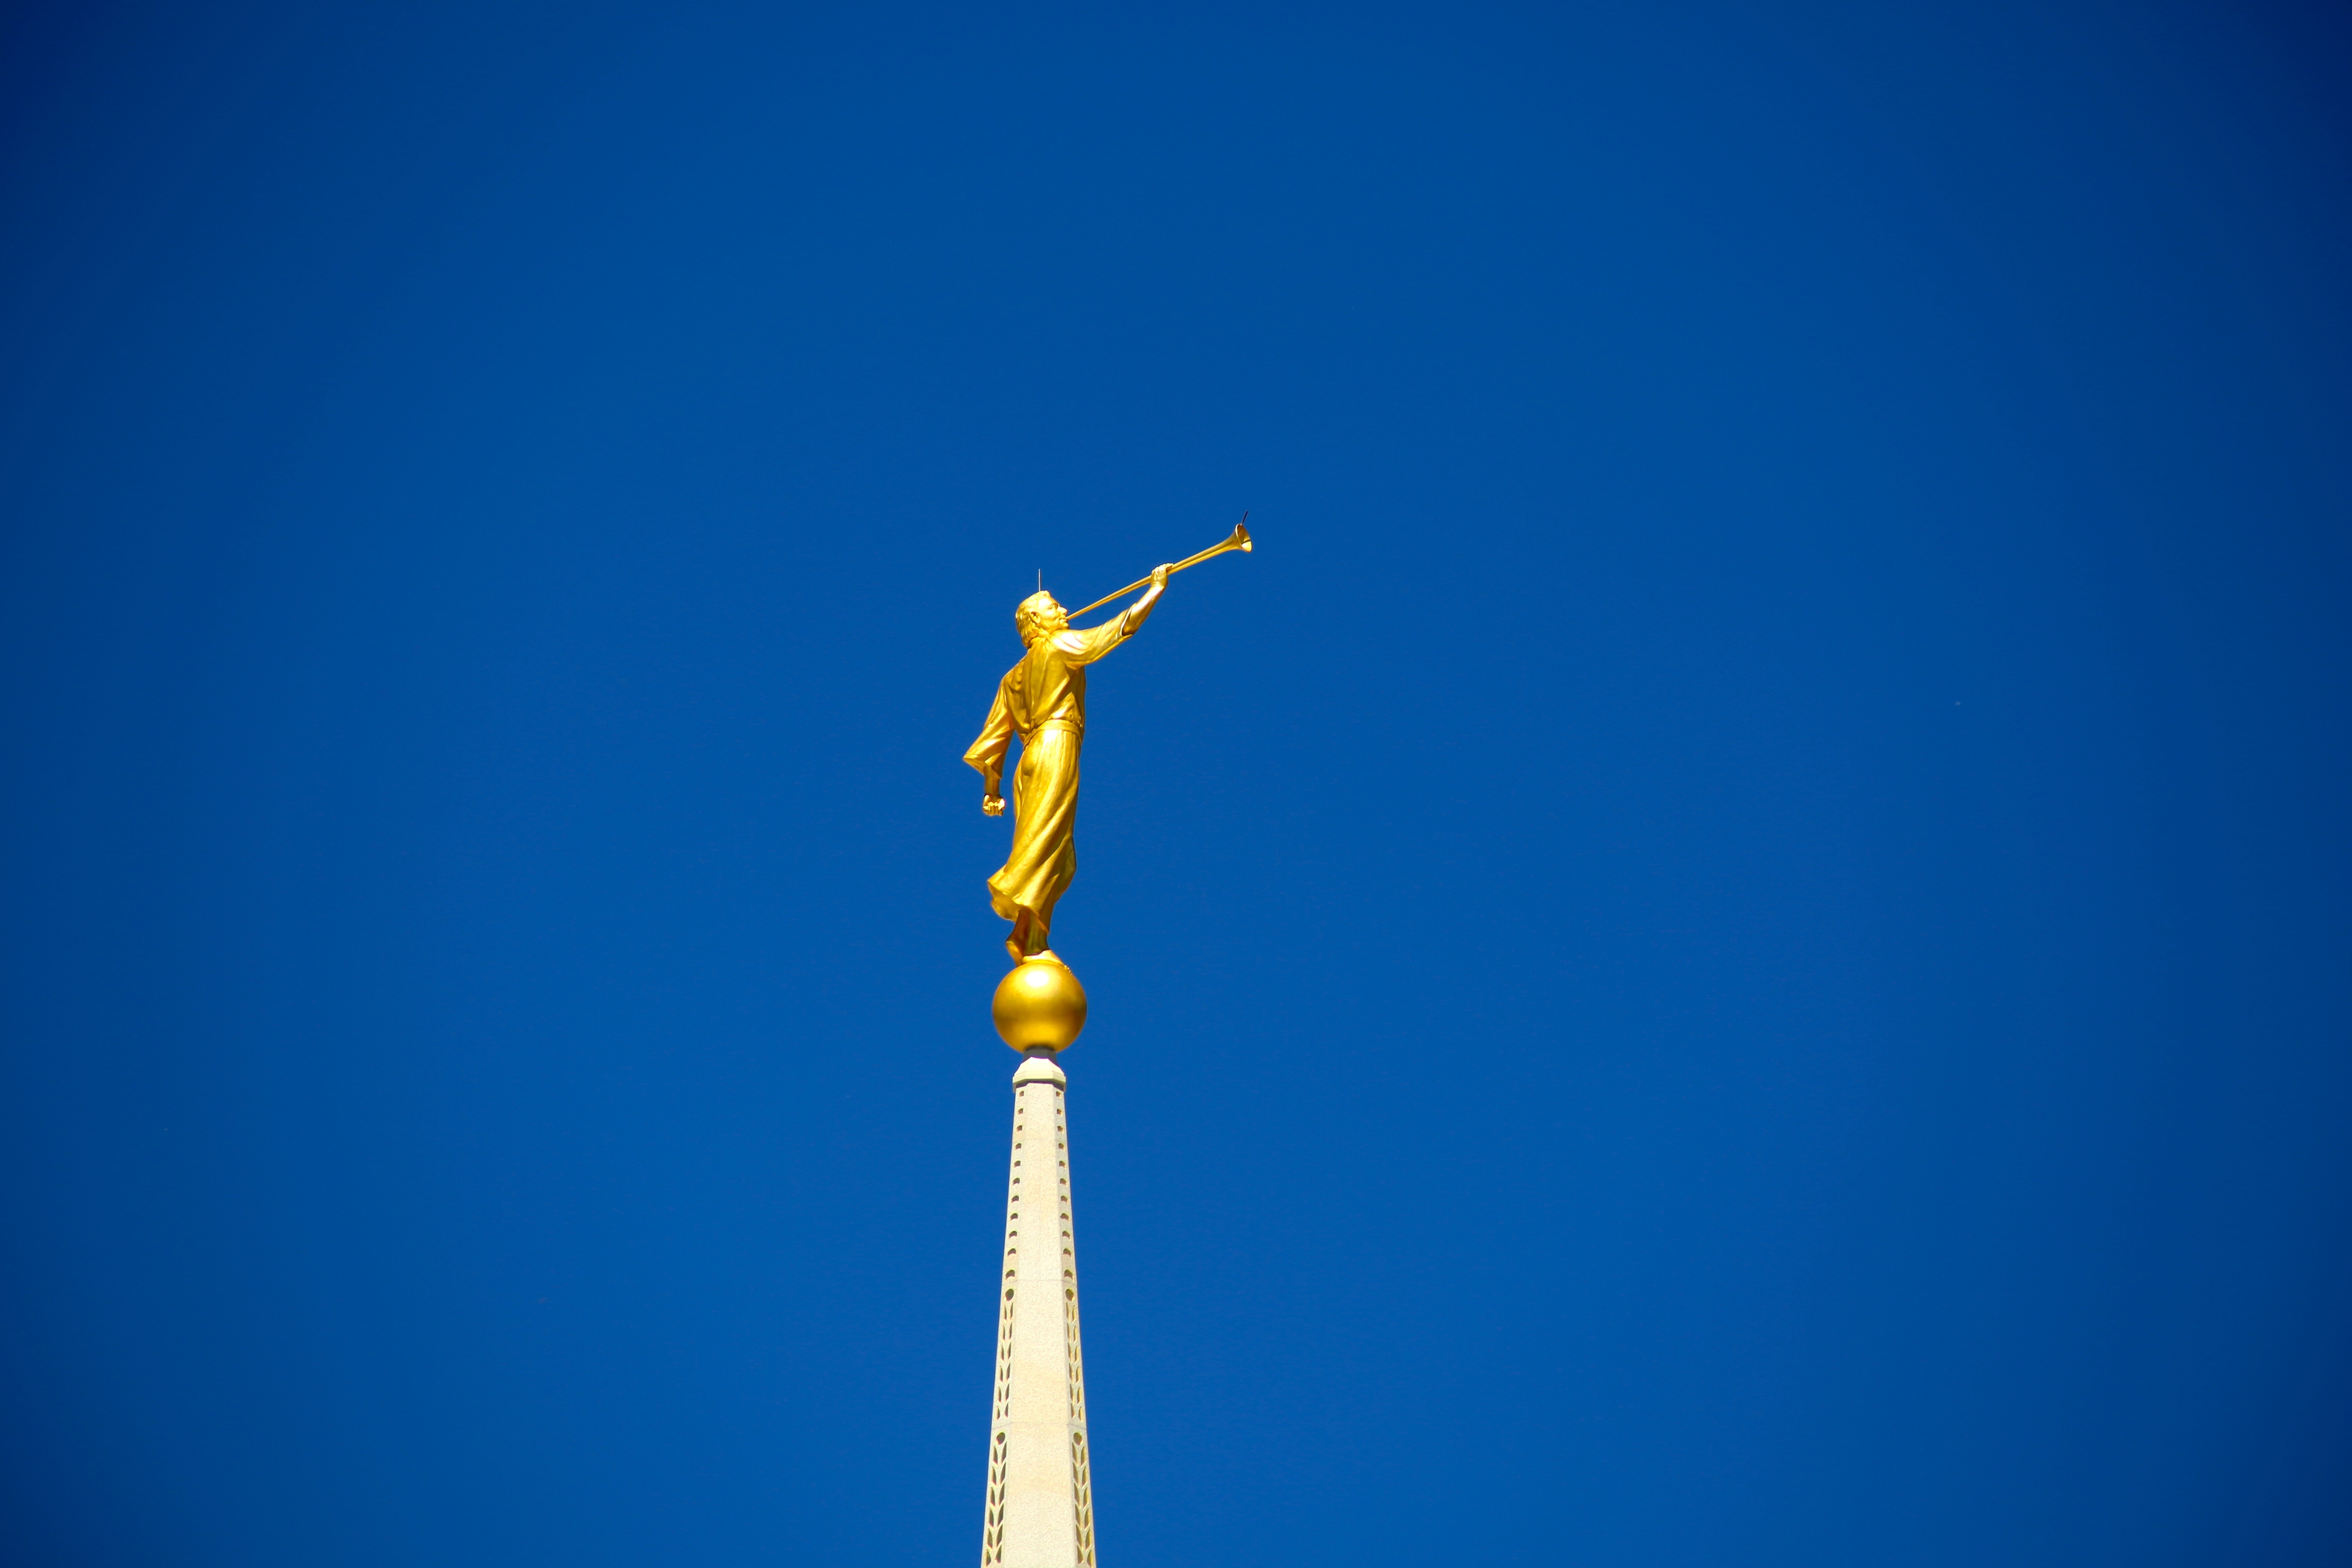
sky, wind, building, dark, symbol, peaceful, religion, landmark, blue, church, street light, historic, christian, lighting, marriage, spiritual, pray, religious, grace, temple, faith, utah, prayer, concept, worship, glory, lds, cool photo, ominous, cult, belief, salt lake city, prophet, mormon, brigham, prophecy, latter, atmosphere of earth, brigham young, latter day saint, joseph smith, ordinance, hinkley, endowment